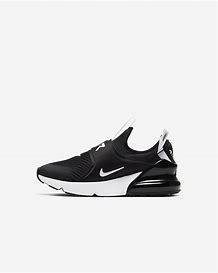
Brand: Nike
Model: Air Max 270 Extreme